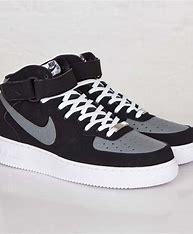
Brand: Nike
Model: 1 Mid